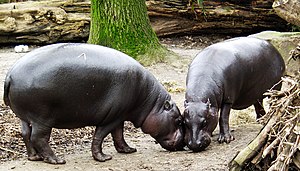
Dværgflodhest
Dværgflodheste